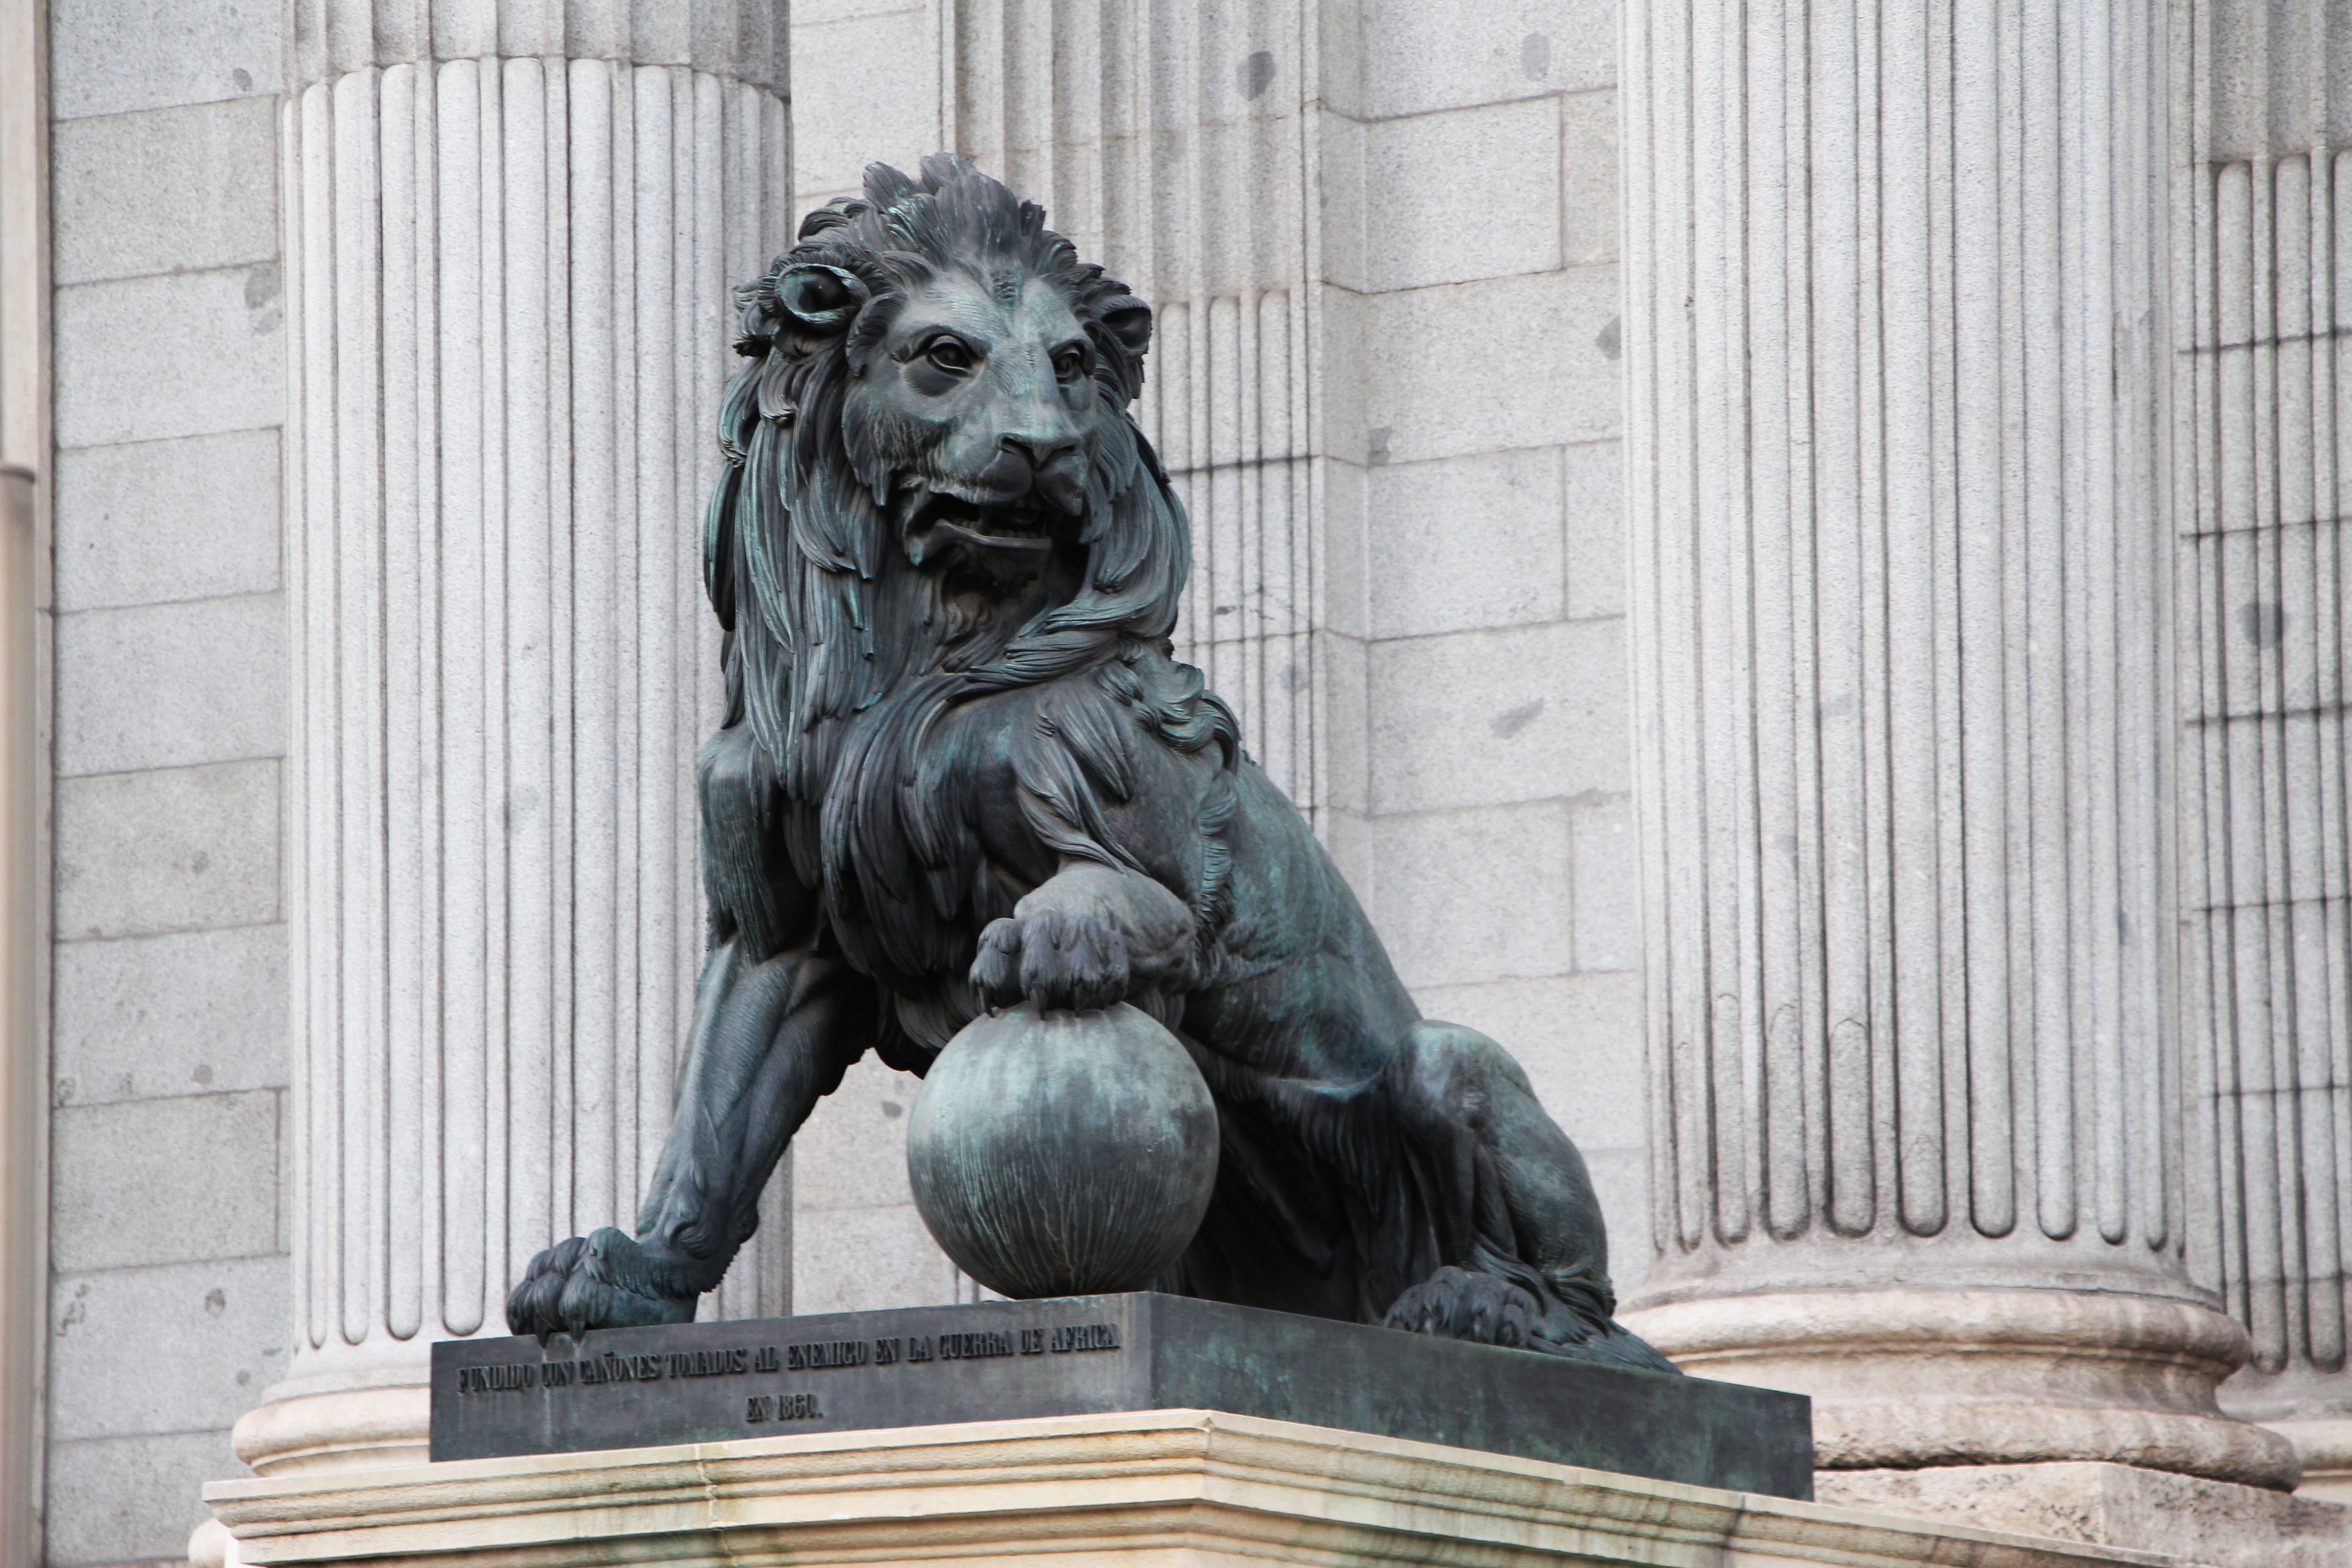
monument, statue, gargoyle, sculpture, art, leon, cuts, carving, stone carving, congress members